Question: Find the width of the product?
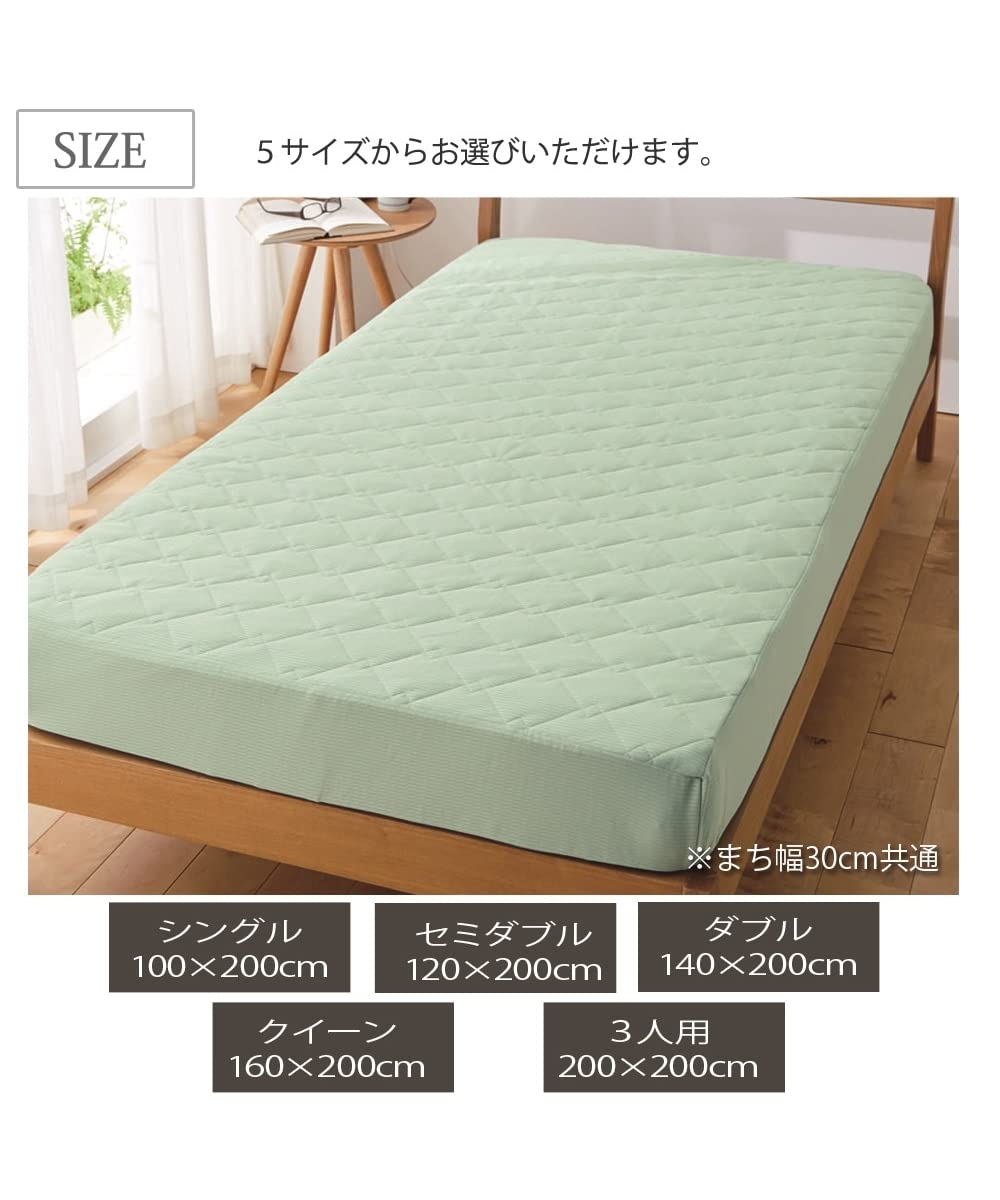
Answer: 200.0 centimetre